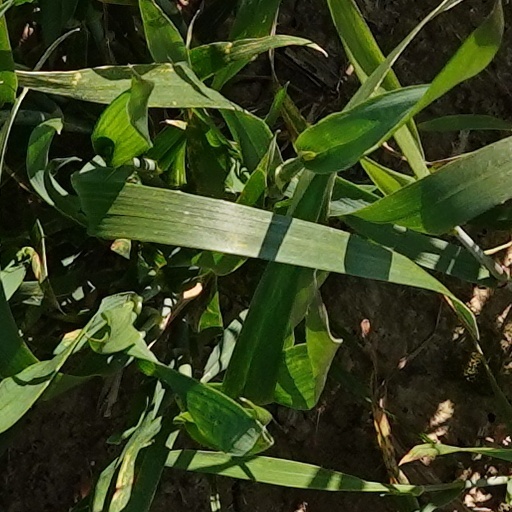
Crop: wheat